Samuel Daukes

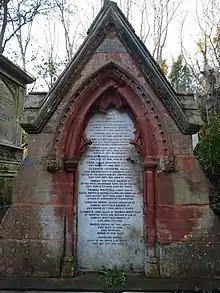
Vault of the Daukes family in Highgate Cemetery (West side)

His early practice would appear to have been assisted by his family's connections, and a link with his future patron, Lord Ward, is provided by his uncle, Richard Davies, who was Lord Ward's mining agent. His family's good financial standing no doubt also enabled him to purchase the Park estate in Cheltenham in 1839, and to develop it in the tradition of speculators such as Pearson Thompson and Joseph Pitt. Daukes was a convinced eclecticist, working in all the styles that were fashionable in his day. He was an admirer of Pugin and a long-term member of the Ecclesiological Society, although a low churchman and not wholly in sympathy with the ecclesiological movement, as he designed churches in the neo-Norman and Perpendicular styles. He was able to use these styles and also the Italianate of Abberley Hall, Witley Court and Colney Hatch, with considerable originality and dash, and he comes across as an architect full of self-confidence, with a secure command of the Picturesque elements of a composition. He failed, however, to adapt to the changing stylistic climate of the High Victorian period, and in the 1860s his practice seems to have declined, although he was still building churches in the Midlands.